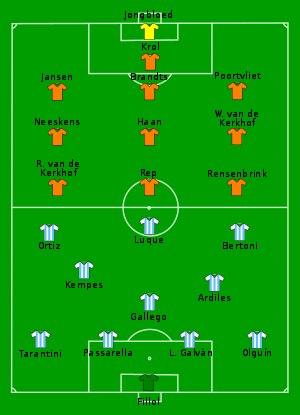
L'histoire de l'équipe des Pays-Bas de football commence au début du XXᵉ siècle avec l'invention de ce sport. La sélection a par la suite remporté l'Euro 1988 et atteint trois finales de Coupe du monde.